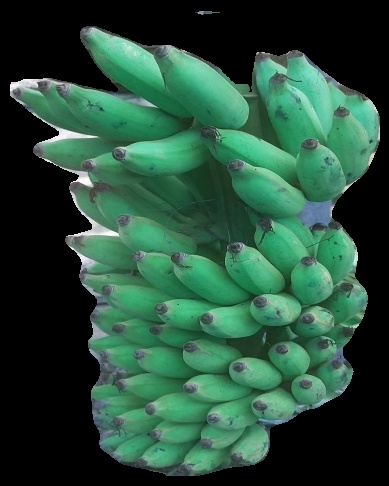
Variety: elakki-bale
Grade: grade2